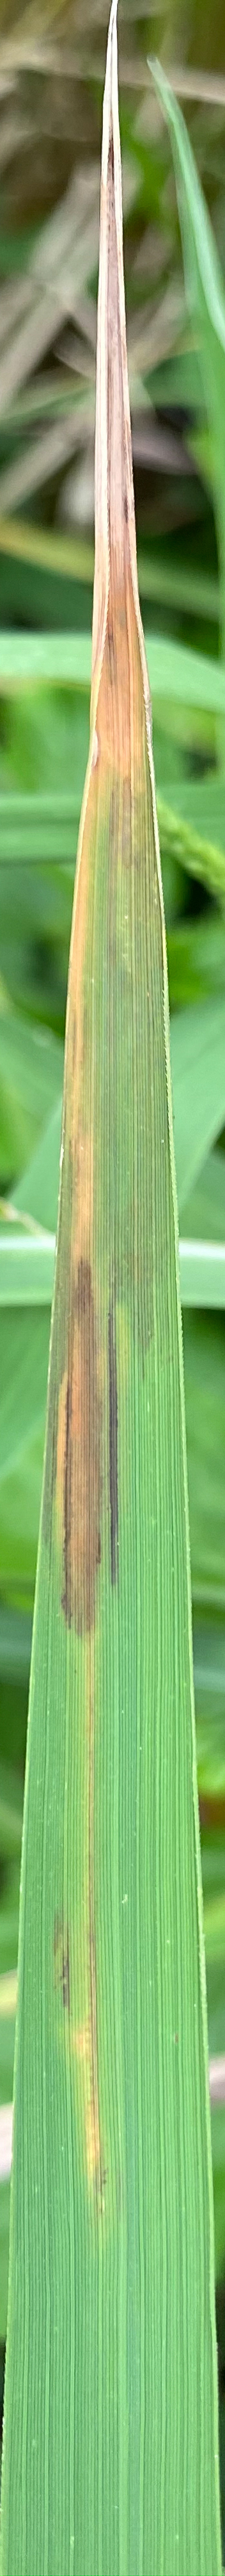
Nhãn: P